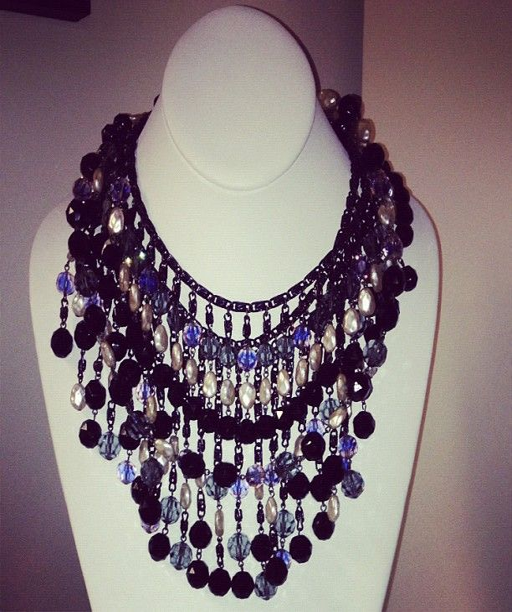
an original necklace worn by actor in romantic comedy film 's